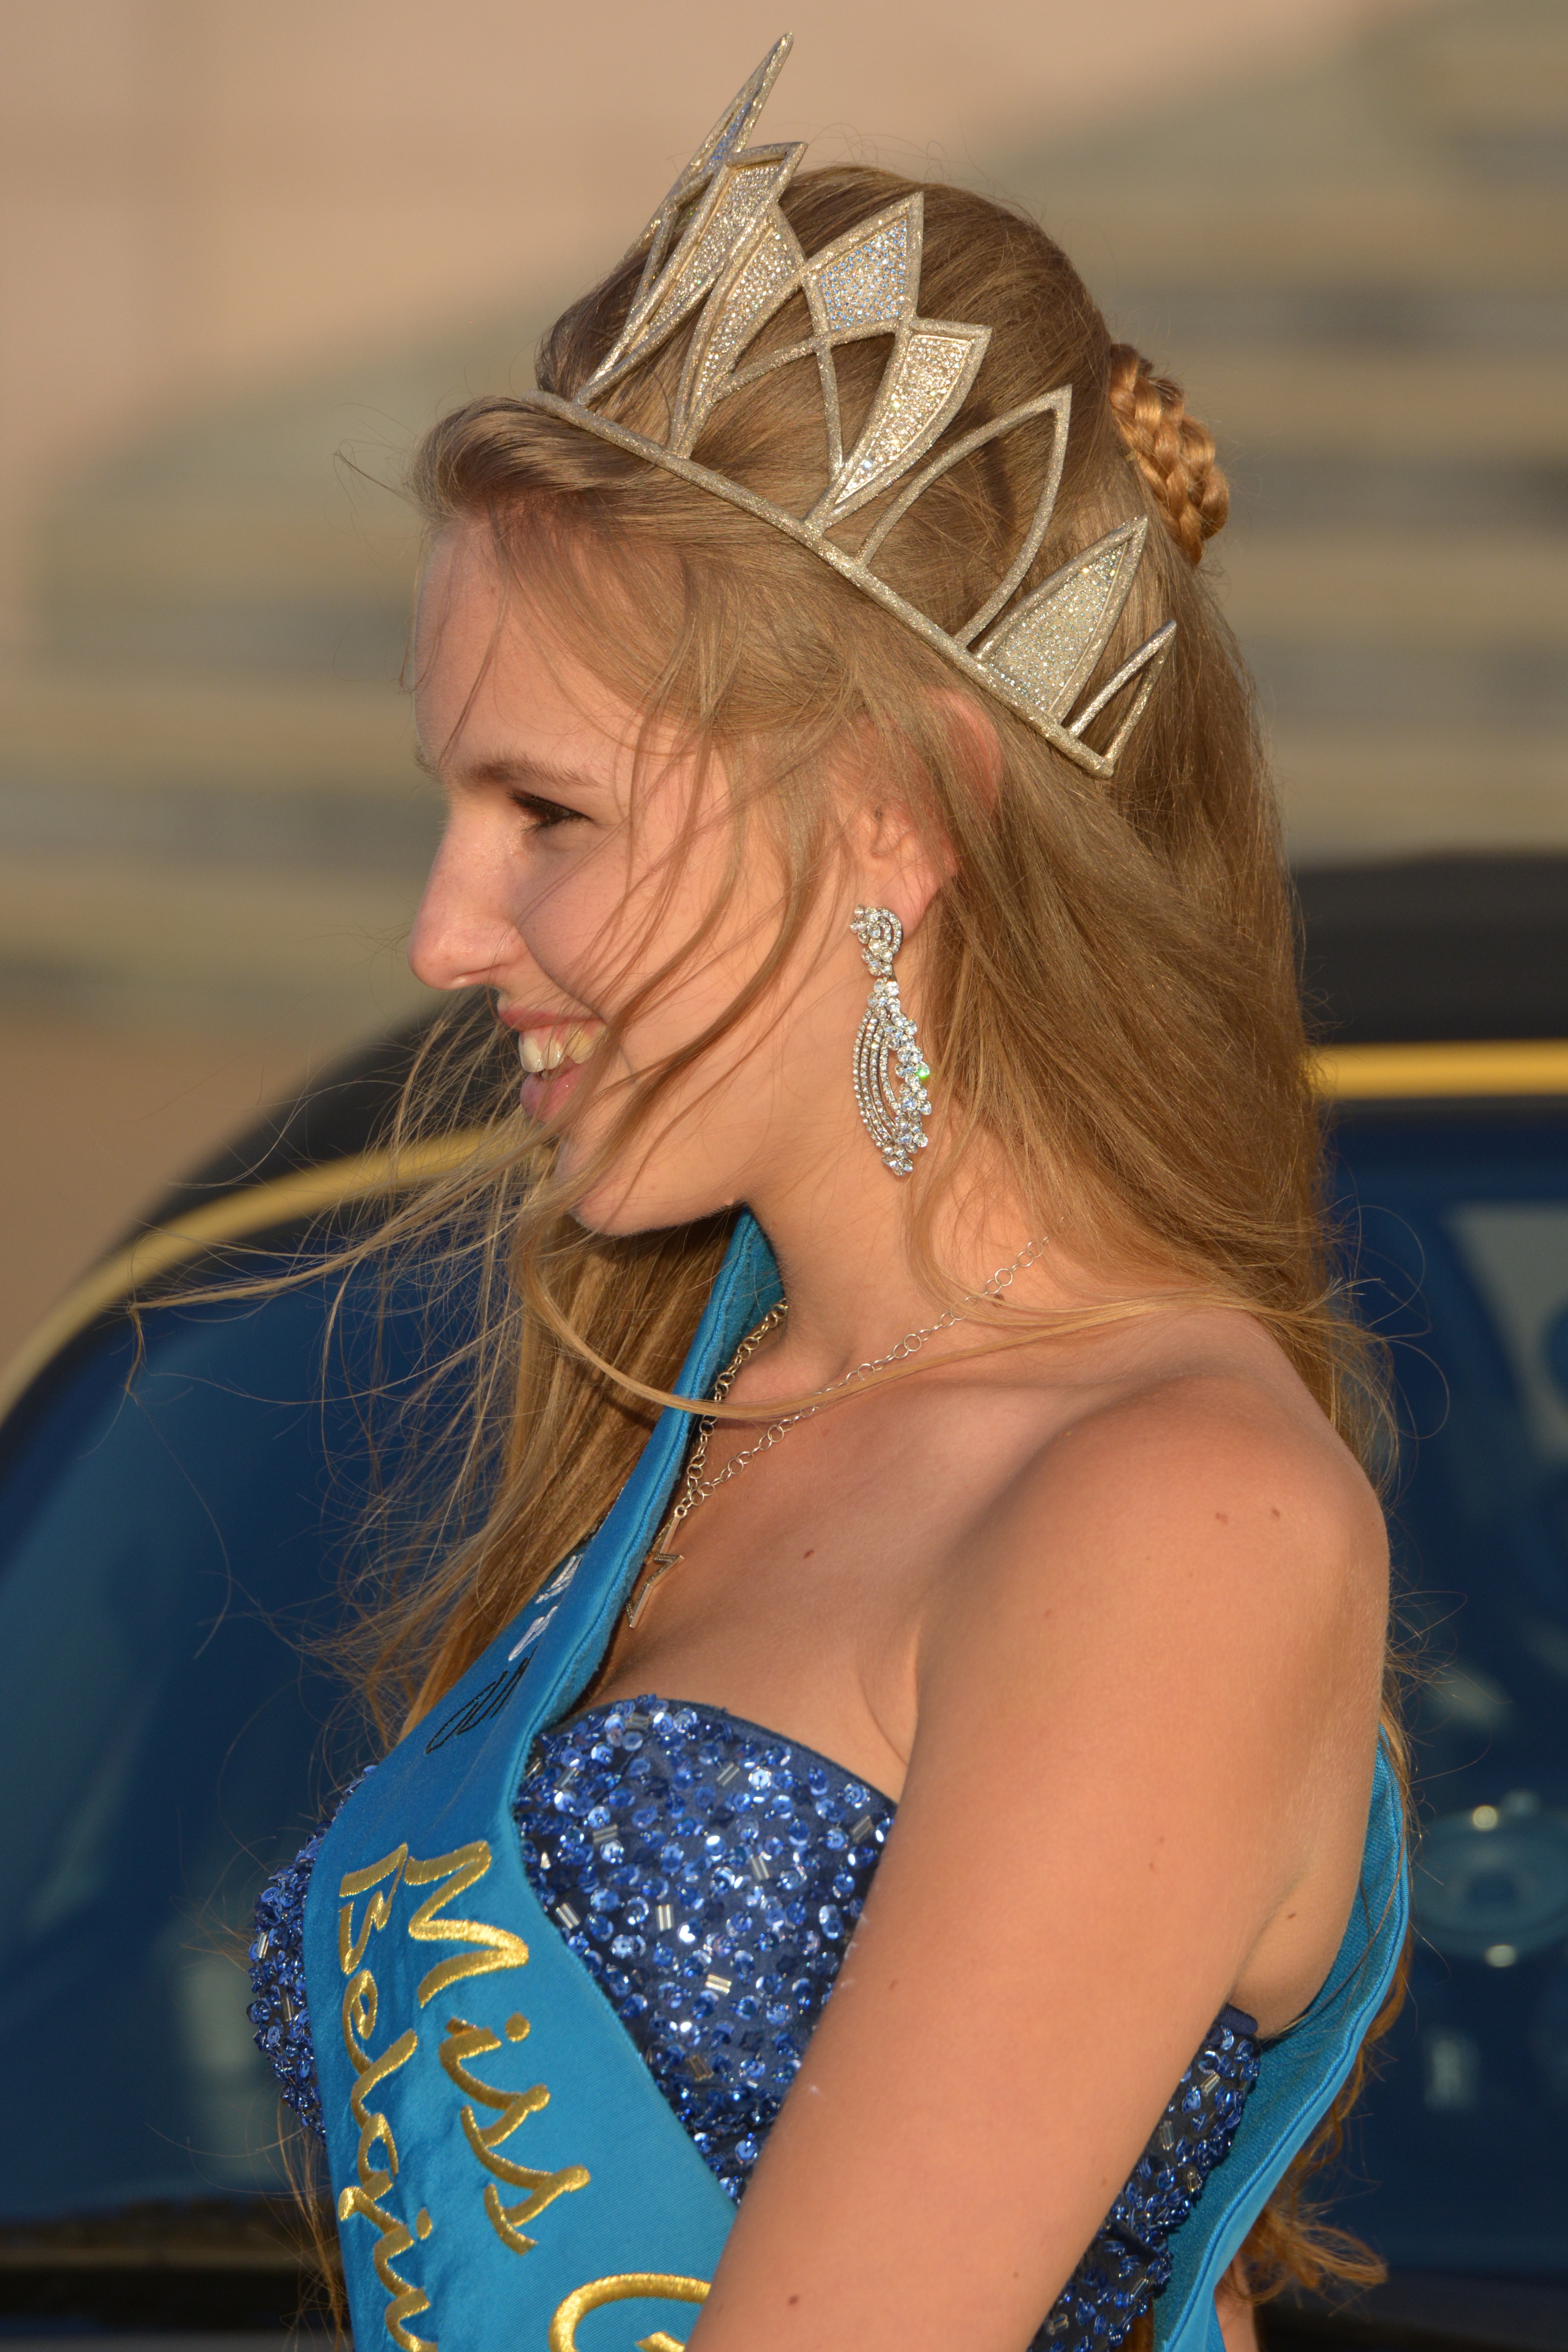
person, people, girl, woman, hair, portrait, model, fashion, blue, clothing, lady, hairstyle, smile, crown, dress, eye, head, skin, beauty, blond, princess, miss, photo shoot, beauty queen